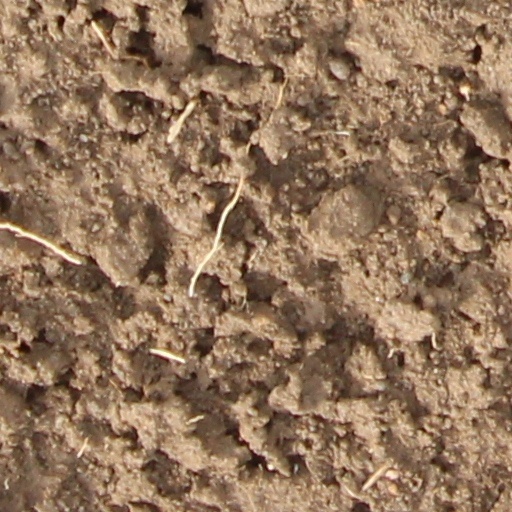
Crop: wheat